Portobello, Dublin

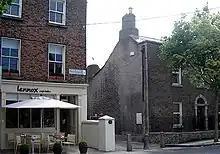
A new cafe and one of the oldest houses in Lennox St., facing Synge St

Most of the area was developed in the latter half of the 19th century, the houses along the South Circular Road being built between 1850 and 1870, although the smaller houses off Lennox Street were built by the Dublin Artisans' Dwellings Company sometime later, from 1885 (just in time, in fact, for the increasing number of Jews looking for houses in the area). This company also built houses on that part of Portobello Basin that was filled in 1883.